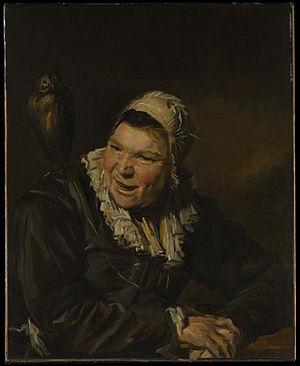
La Malle Babbe, connu également sous les titres Hille Bobbe et La Sorcière de Haarlem, est une peinture de genre du peintre néerlandais Frans Hals, réalisée entre 1633 et 1635 environ. Elle relève également du portrait. Le tableau, conservé à la Gemäldegalerie de Berlin, appartient à la Stiftung Preußischer Kulturbesitz.